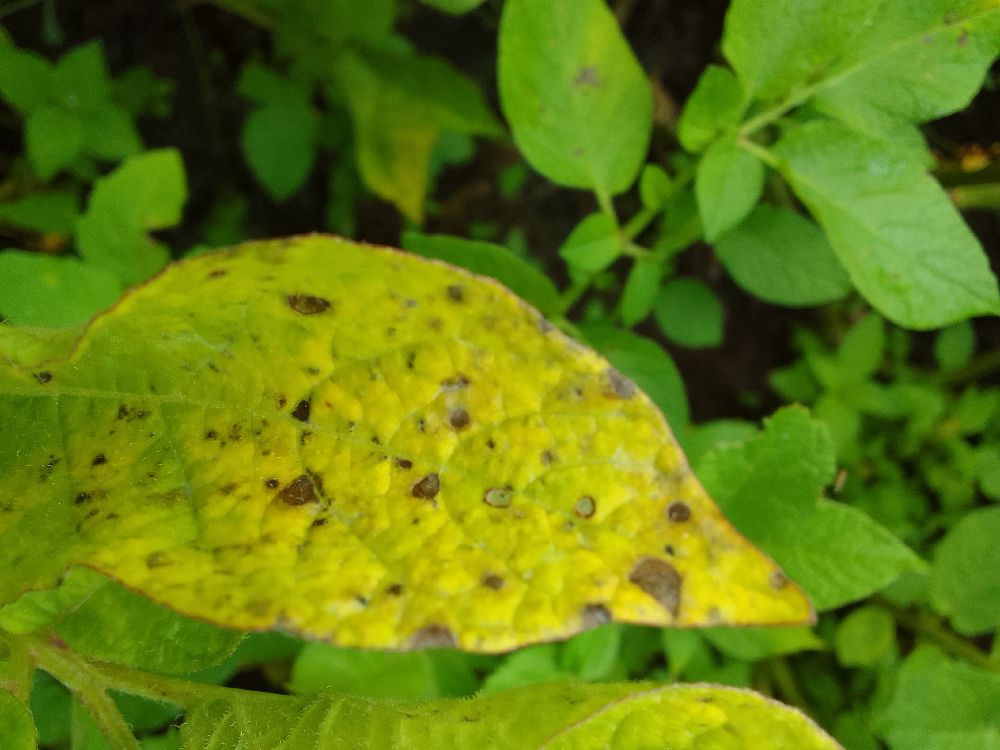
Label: Early blight